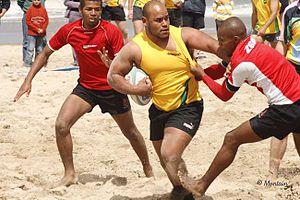
Le beach rugby est un sport collectif dérivé du rugby à XV et à XIII se pratiquant, comme son nom l'indique, sur la plage ou, au moins, sur du sable. Il oppose deux équipes de 5 joueurs.